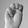
ASL letter: M